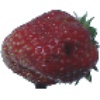
Label: Strawberry Wedge 1